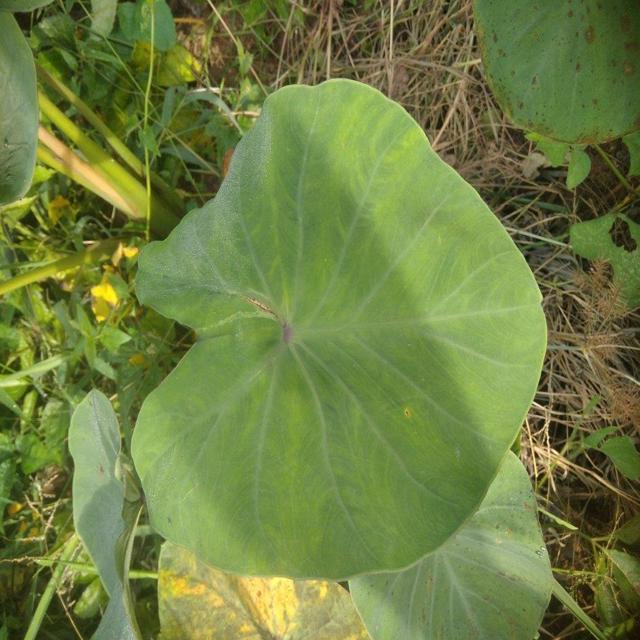
Label: Healthy